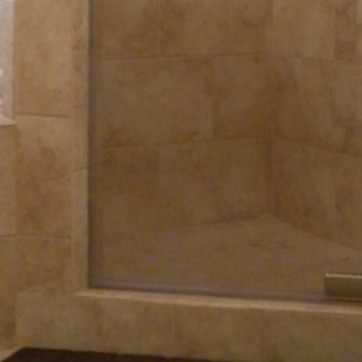
Material: tile